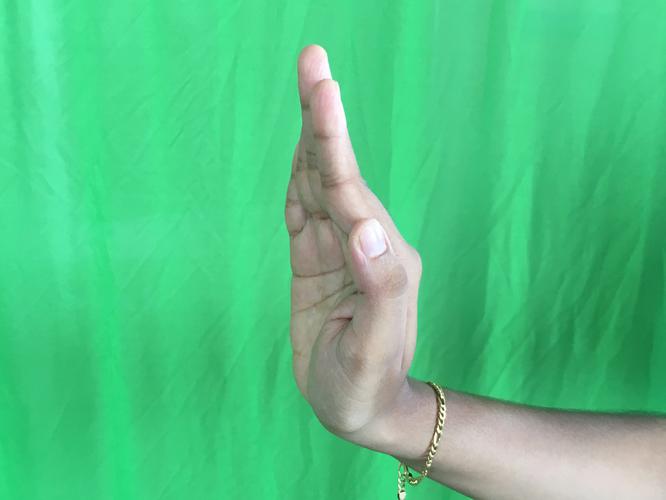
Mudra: Sarpasirsha
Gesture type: single_hand